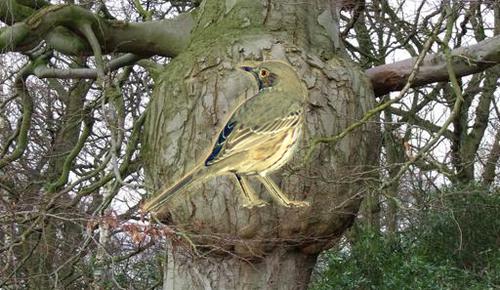
Bird species: Sage_Thrasher
Bird type: landbird
Background: land